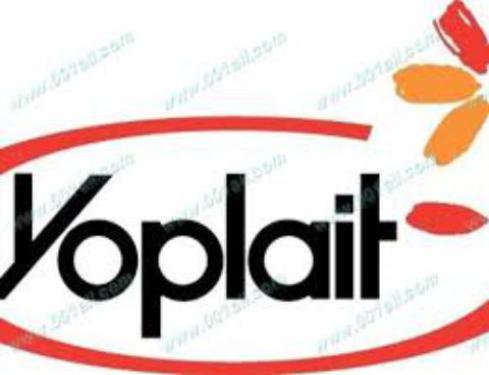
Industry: Leisure